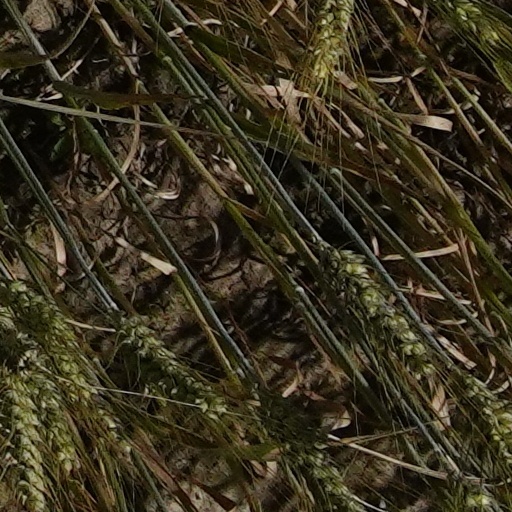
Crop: wheat